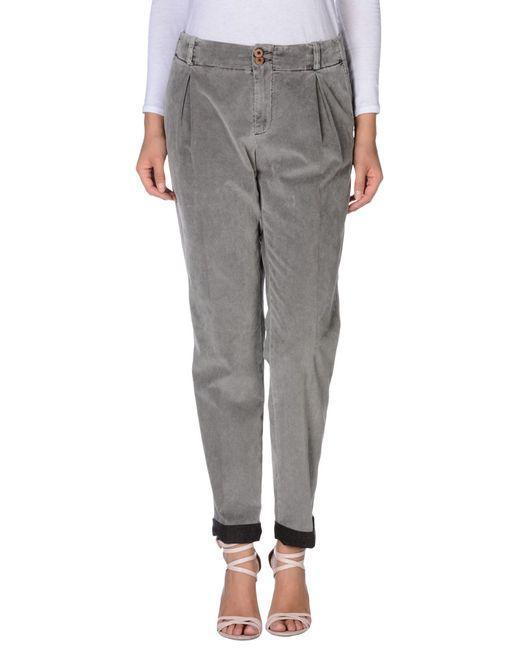
Gerade geschnittene knöchellange Hose aus grauem Wildleder